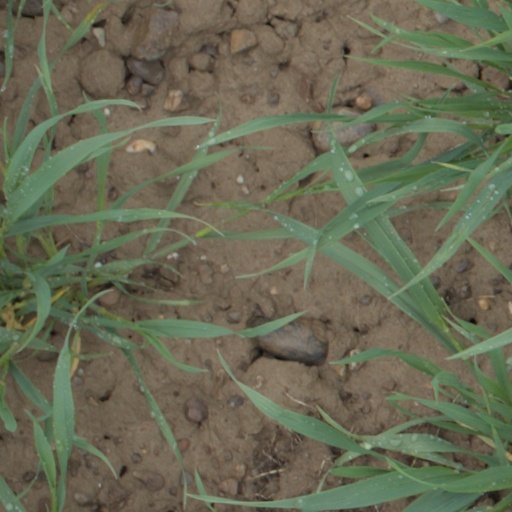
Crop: wheat